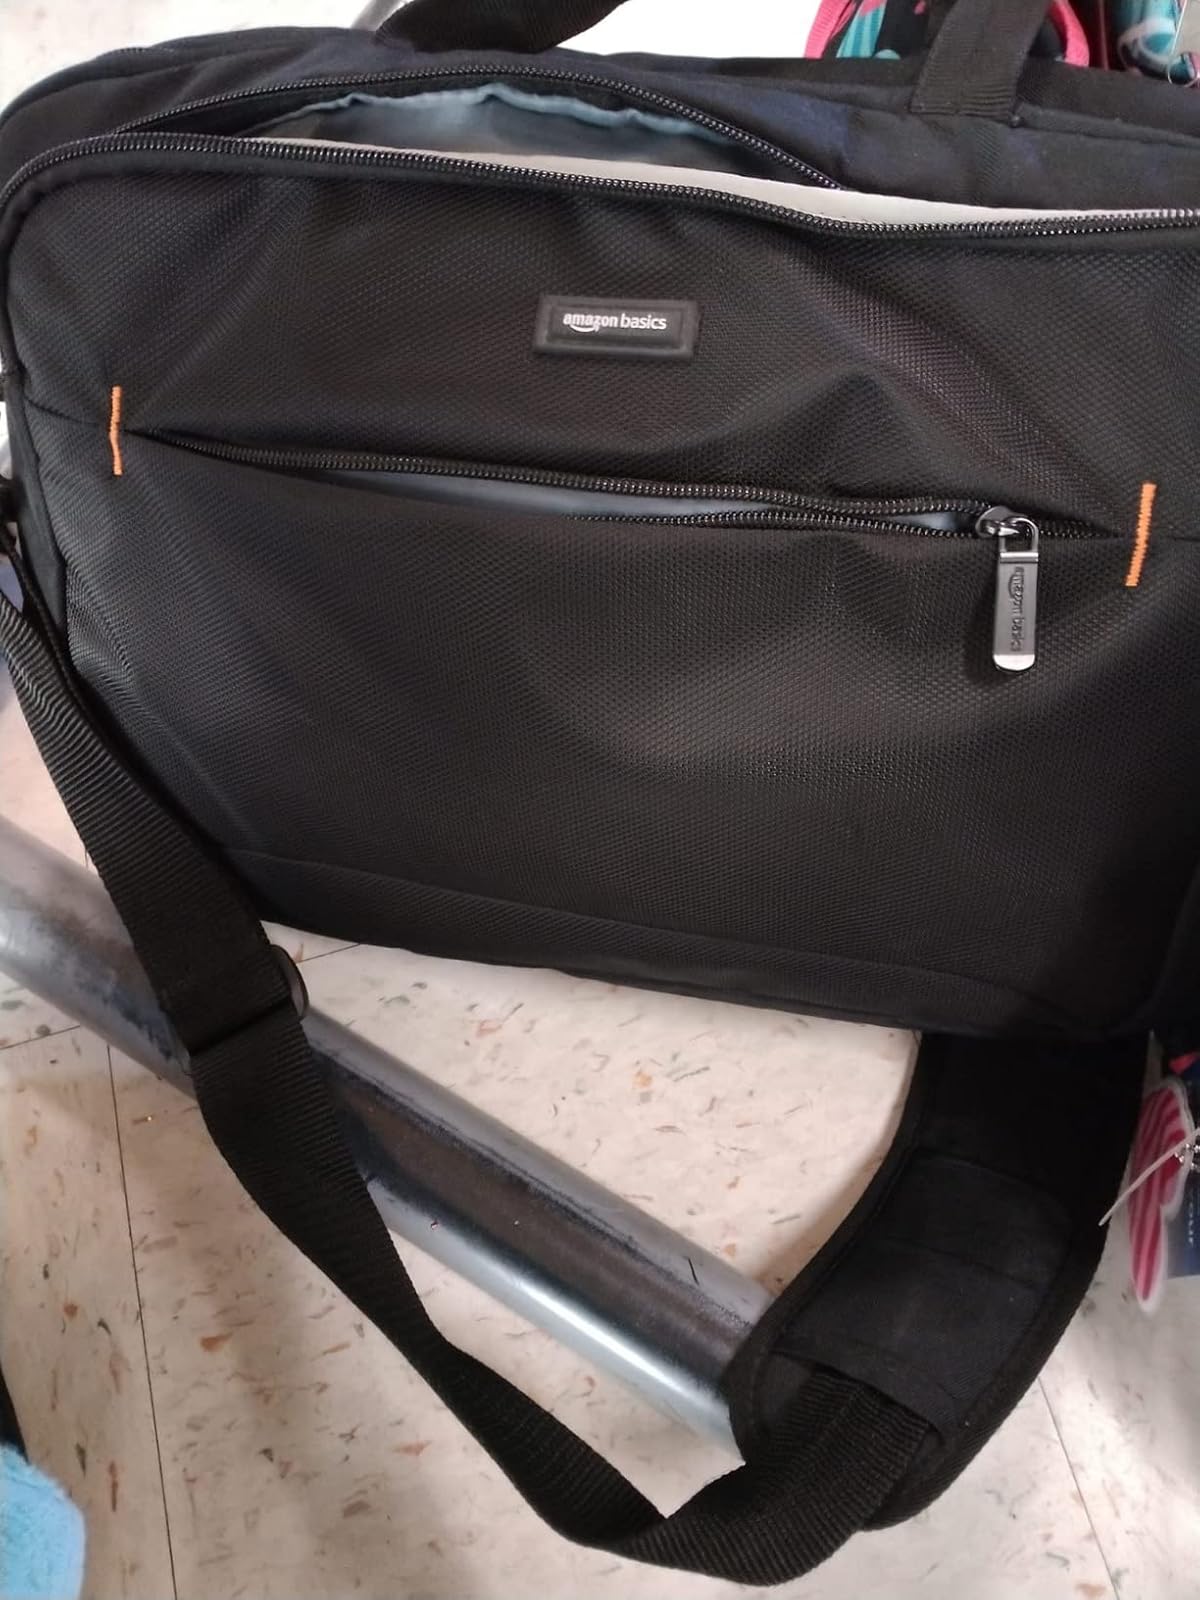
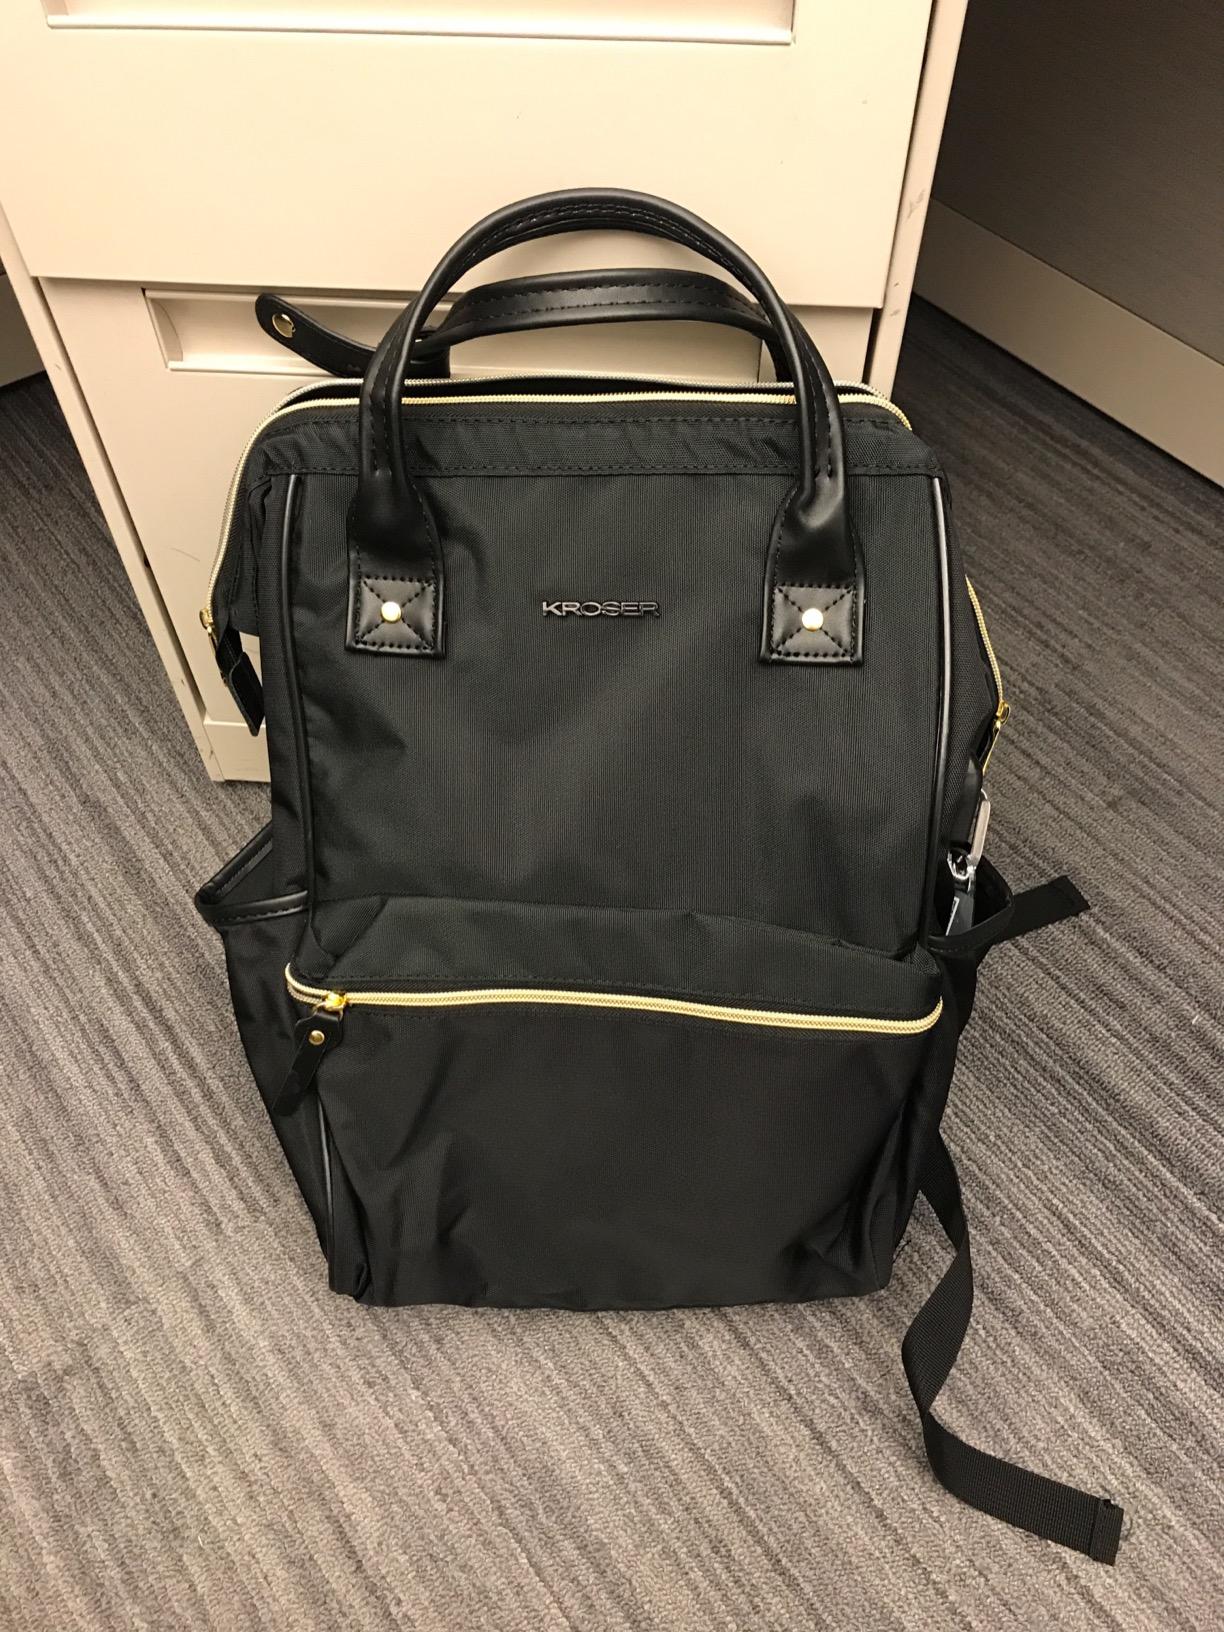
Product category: bag
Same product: no